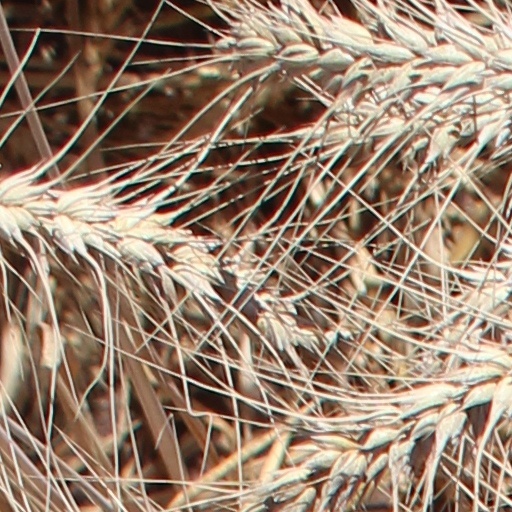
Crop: wheat